Roberto Sosa (Uruguayan footballer)

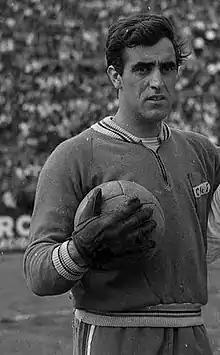
Sosa with Nacional in 1960

Roberto Eliseo Sosa Echartea (born 14 June 1935, died 27 Jun 2008) was a Uruguayan football goalkeeper who played for Uruguay in the 1962 and 1966 FIFA World Cups. He also played for Club Nacional de Football.